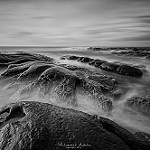
Scene: Outdoor